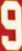
Number: 9